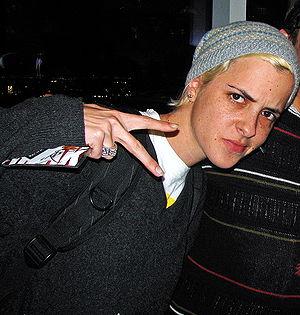
Samantha Judith Ronson est une chanteuse et DJ anglaise née le 7 août 1977 à Londres.